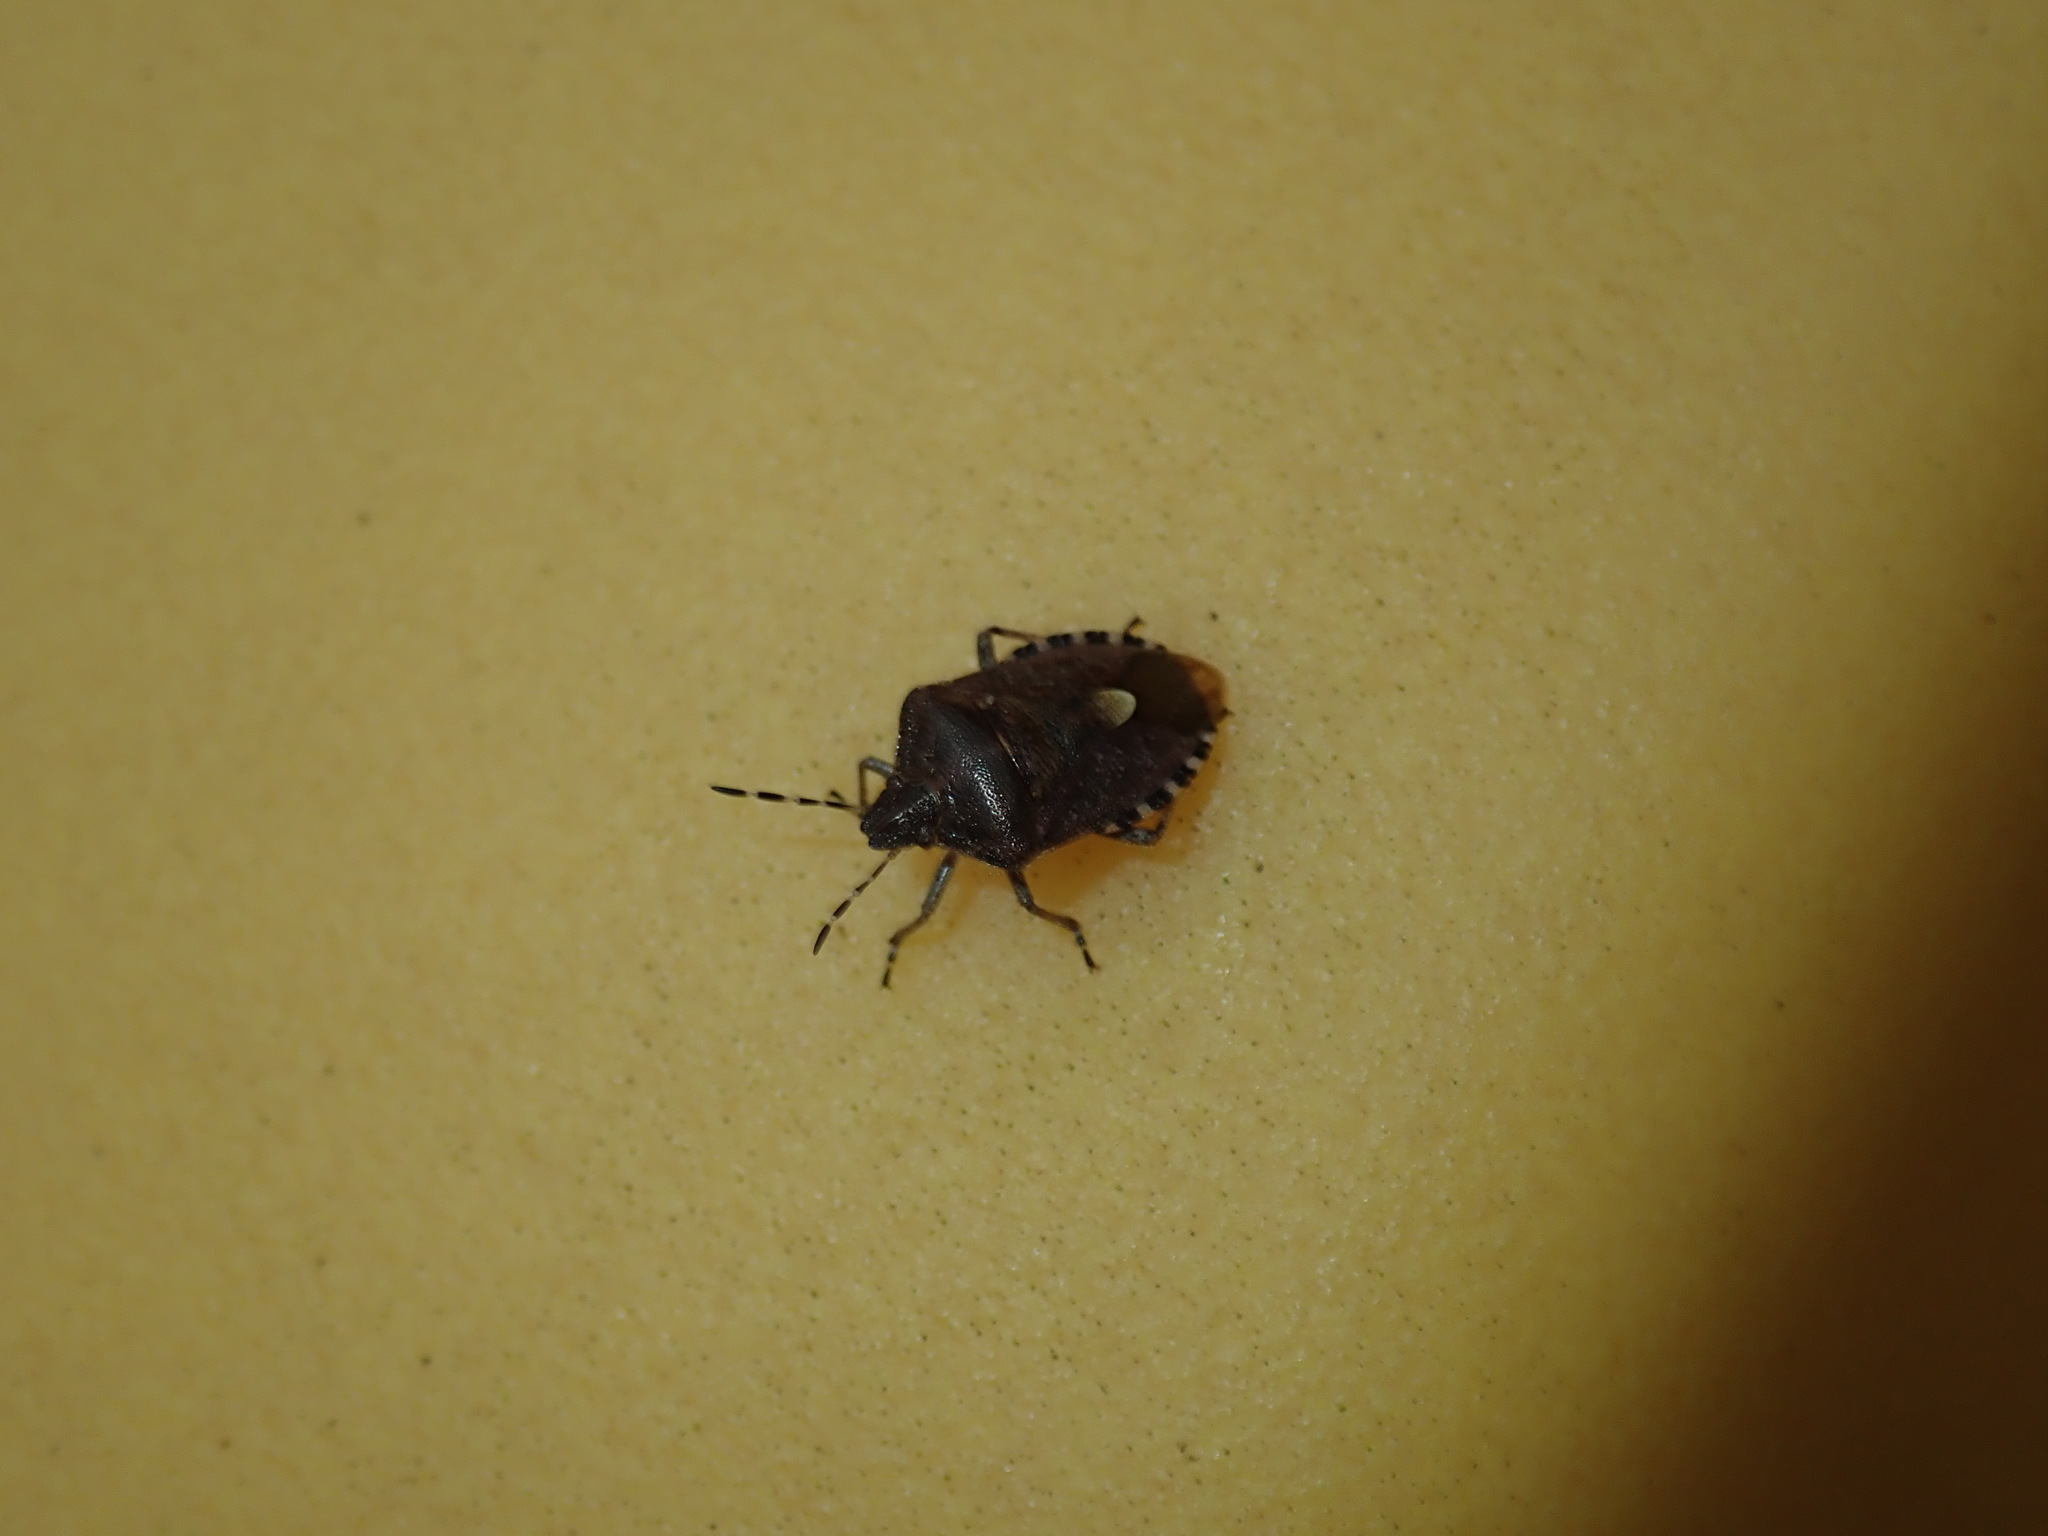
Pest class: stink_bug